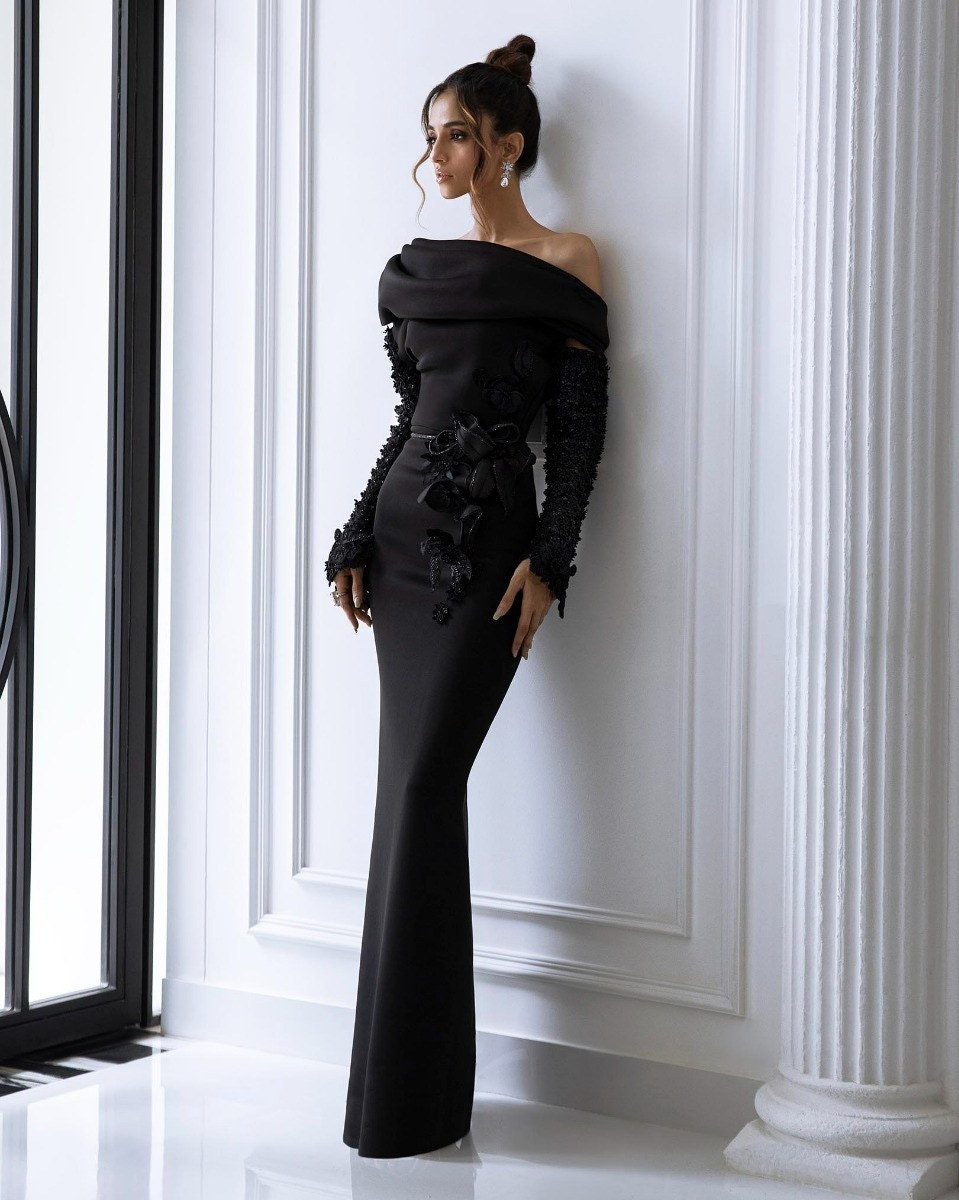
black off the shoulder long sleeve gown